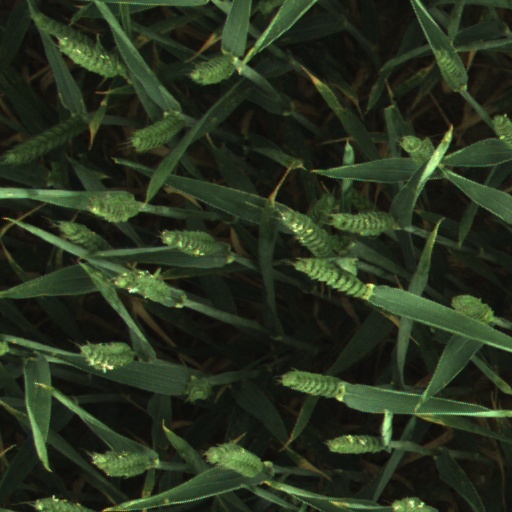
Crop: wheat